Tonya Finosu

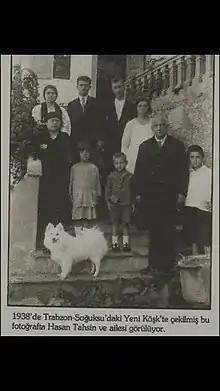

Tonya Finosu are not recognized by any major Kennel Club. However, efforts are underway to register the breed with the Turkish Patent and Trademark Office as a geographic trademark for the Trabzon District.